Sigma Phi

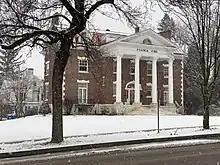
Sigma Phi Place, University of Vermont, 2022

"Alpha of Massachusetts" at Williams College was the first chapter to build its own chapter house. Today, some chapters own buildings on the National Register of Historic Places, such as the Thorsen House, owned by the "Alpha of California" chapter in Berkeley and designed by Greene and Greene. The "Alpha of Wisconsin chapter" house is the Harold C. Bradley House, a National Historic Landmark designed in 1908 by Louis Sullivan.